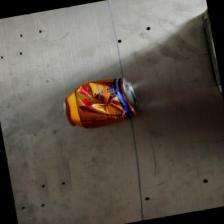
Label: cans